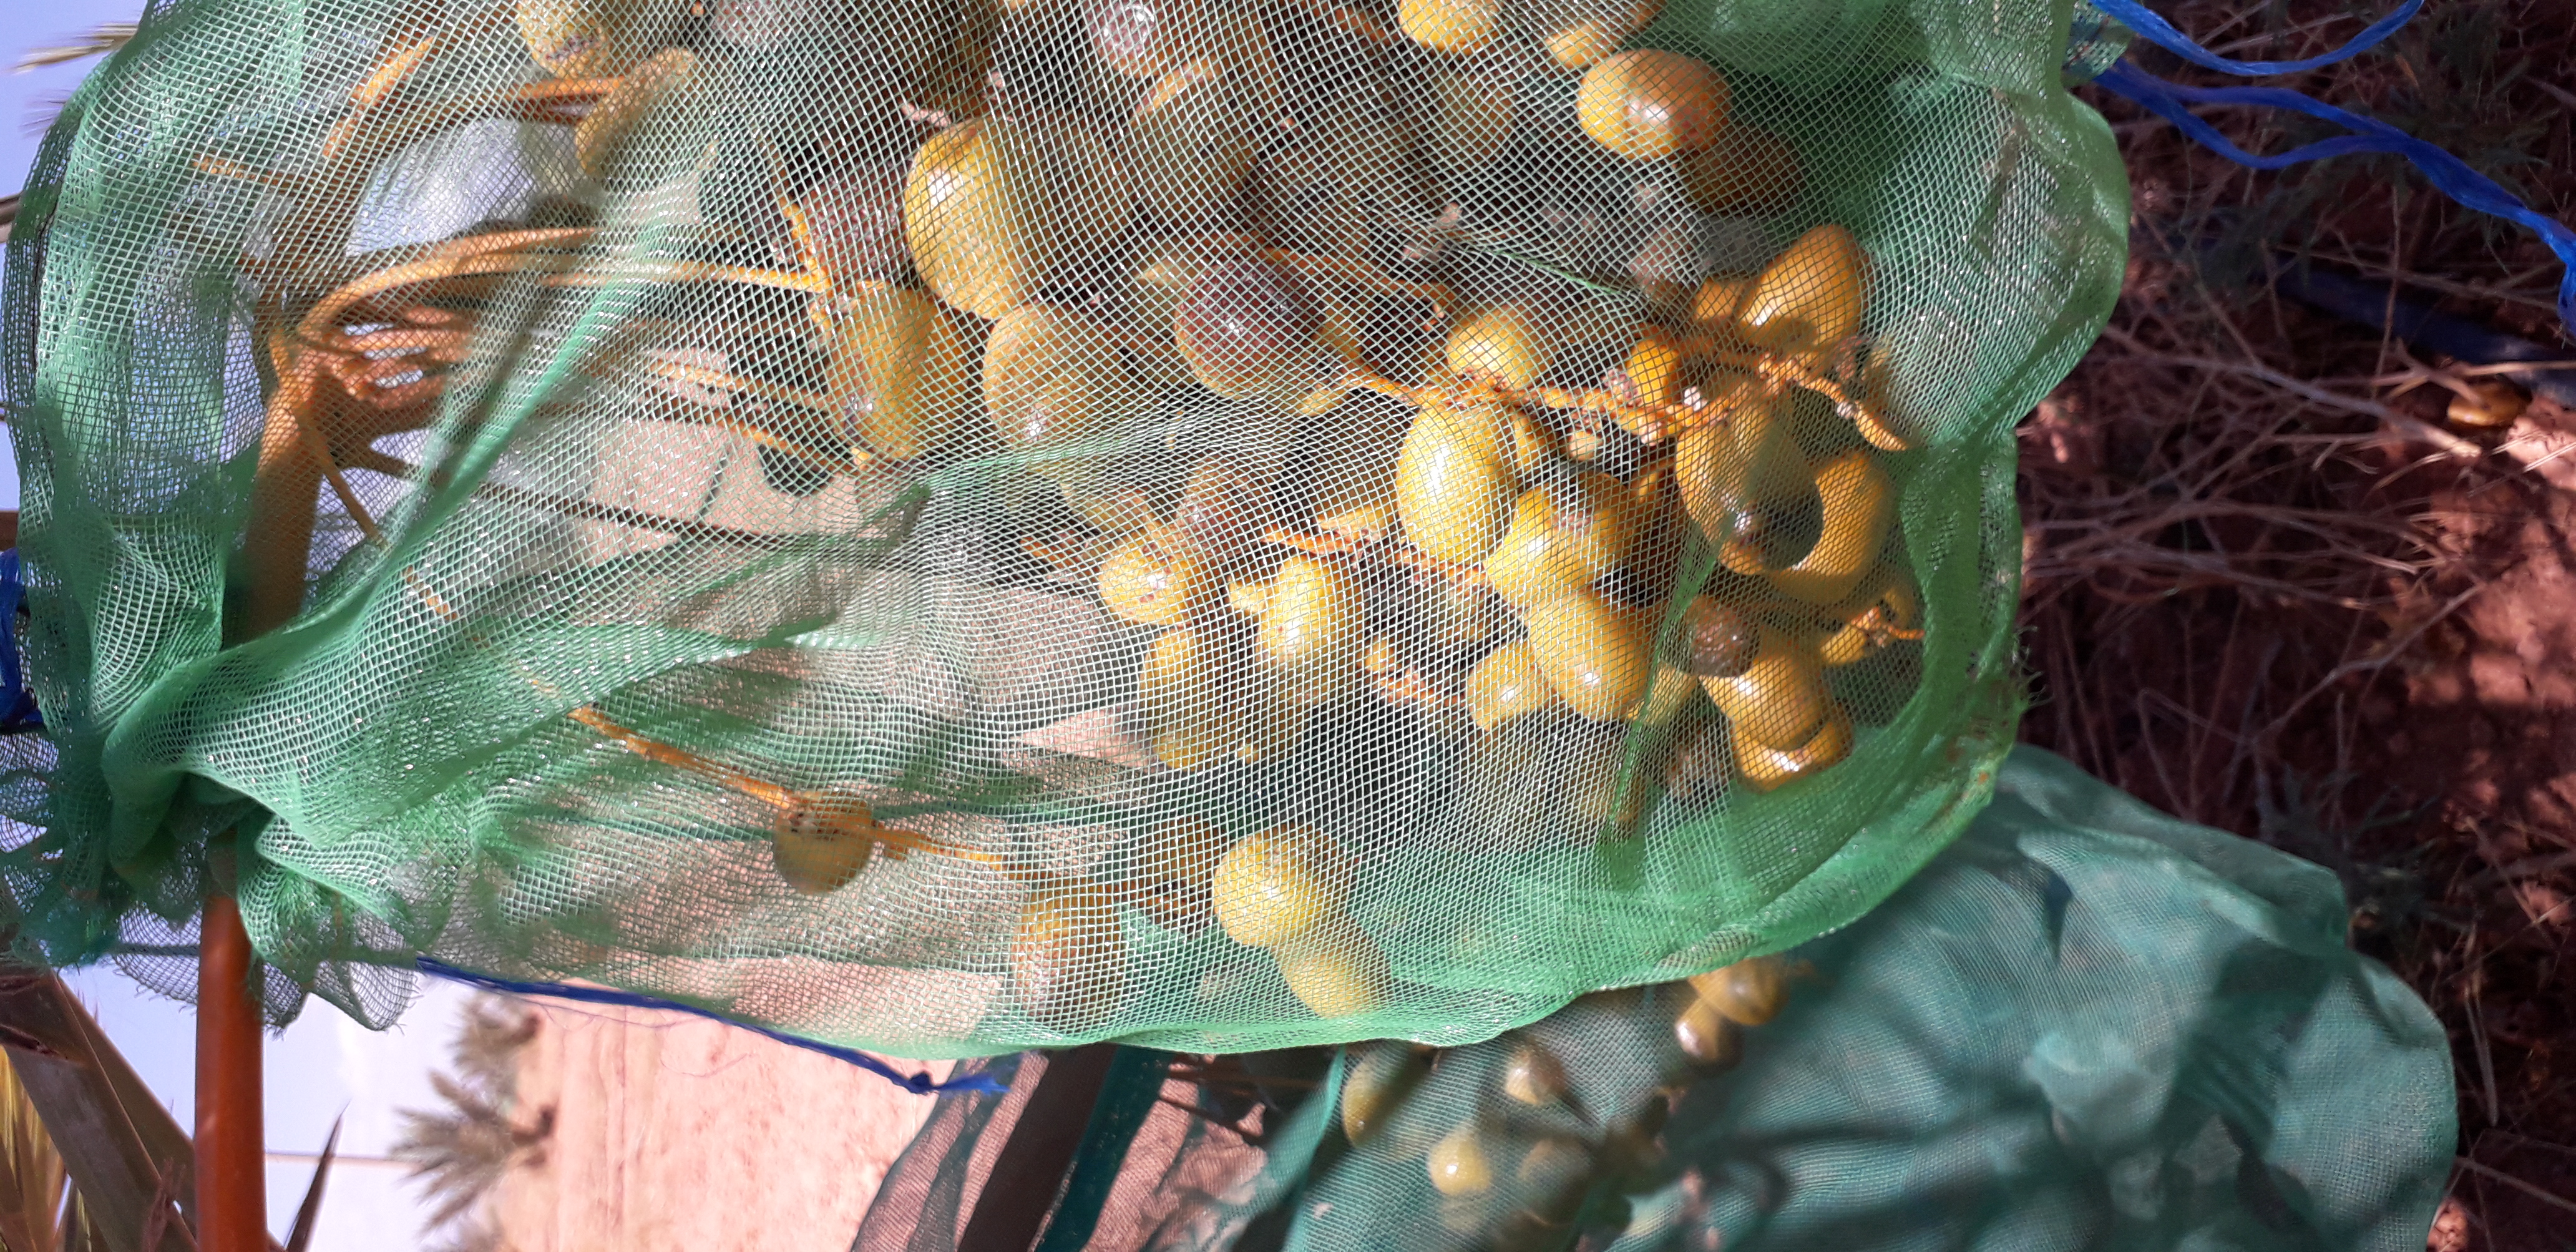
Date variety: Boufagous